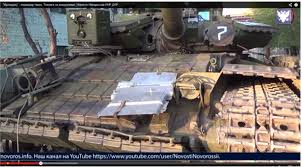
Label: T-64